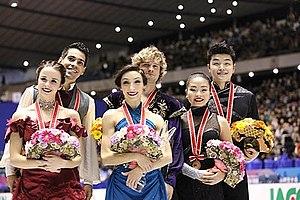
Charlie White est un patineur artistique américain né le 24 octobre 1987 à Dearborn, dans le Michigan aux États-Unis. Sa partenaire en danse sur glace est Meryl Davis.